Ted Heaton

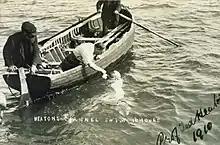
Jack Weidman feeding Heaton on his 1910 channel swim

In early September 1910, he again unsuccessfully attempted to swim the English Channel, coming within four miles of the French shore and being retrieved from the channel in an exhausted state having spent sixteen hours in the water. Despite being a cold night, he continued with his swim but began showing signs of weakness as midnight approached, ultimately giving up on his effort at around 1:21am.